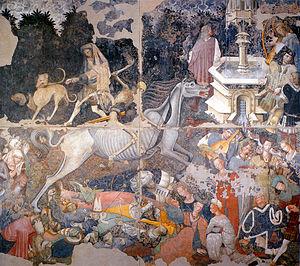
Le palais Sclafani, qui est proche du palais des Normands à Palerme, et qui bénéficie d'une position privilégiée, a été construit en 1330 par le seigneur féodal Matteo Sclafani, en concurrence avec le palais Chiaramonte que son beau-frère a fait construire à la même époque.